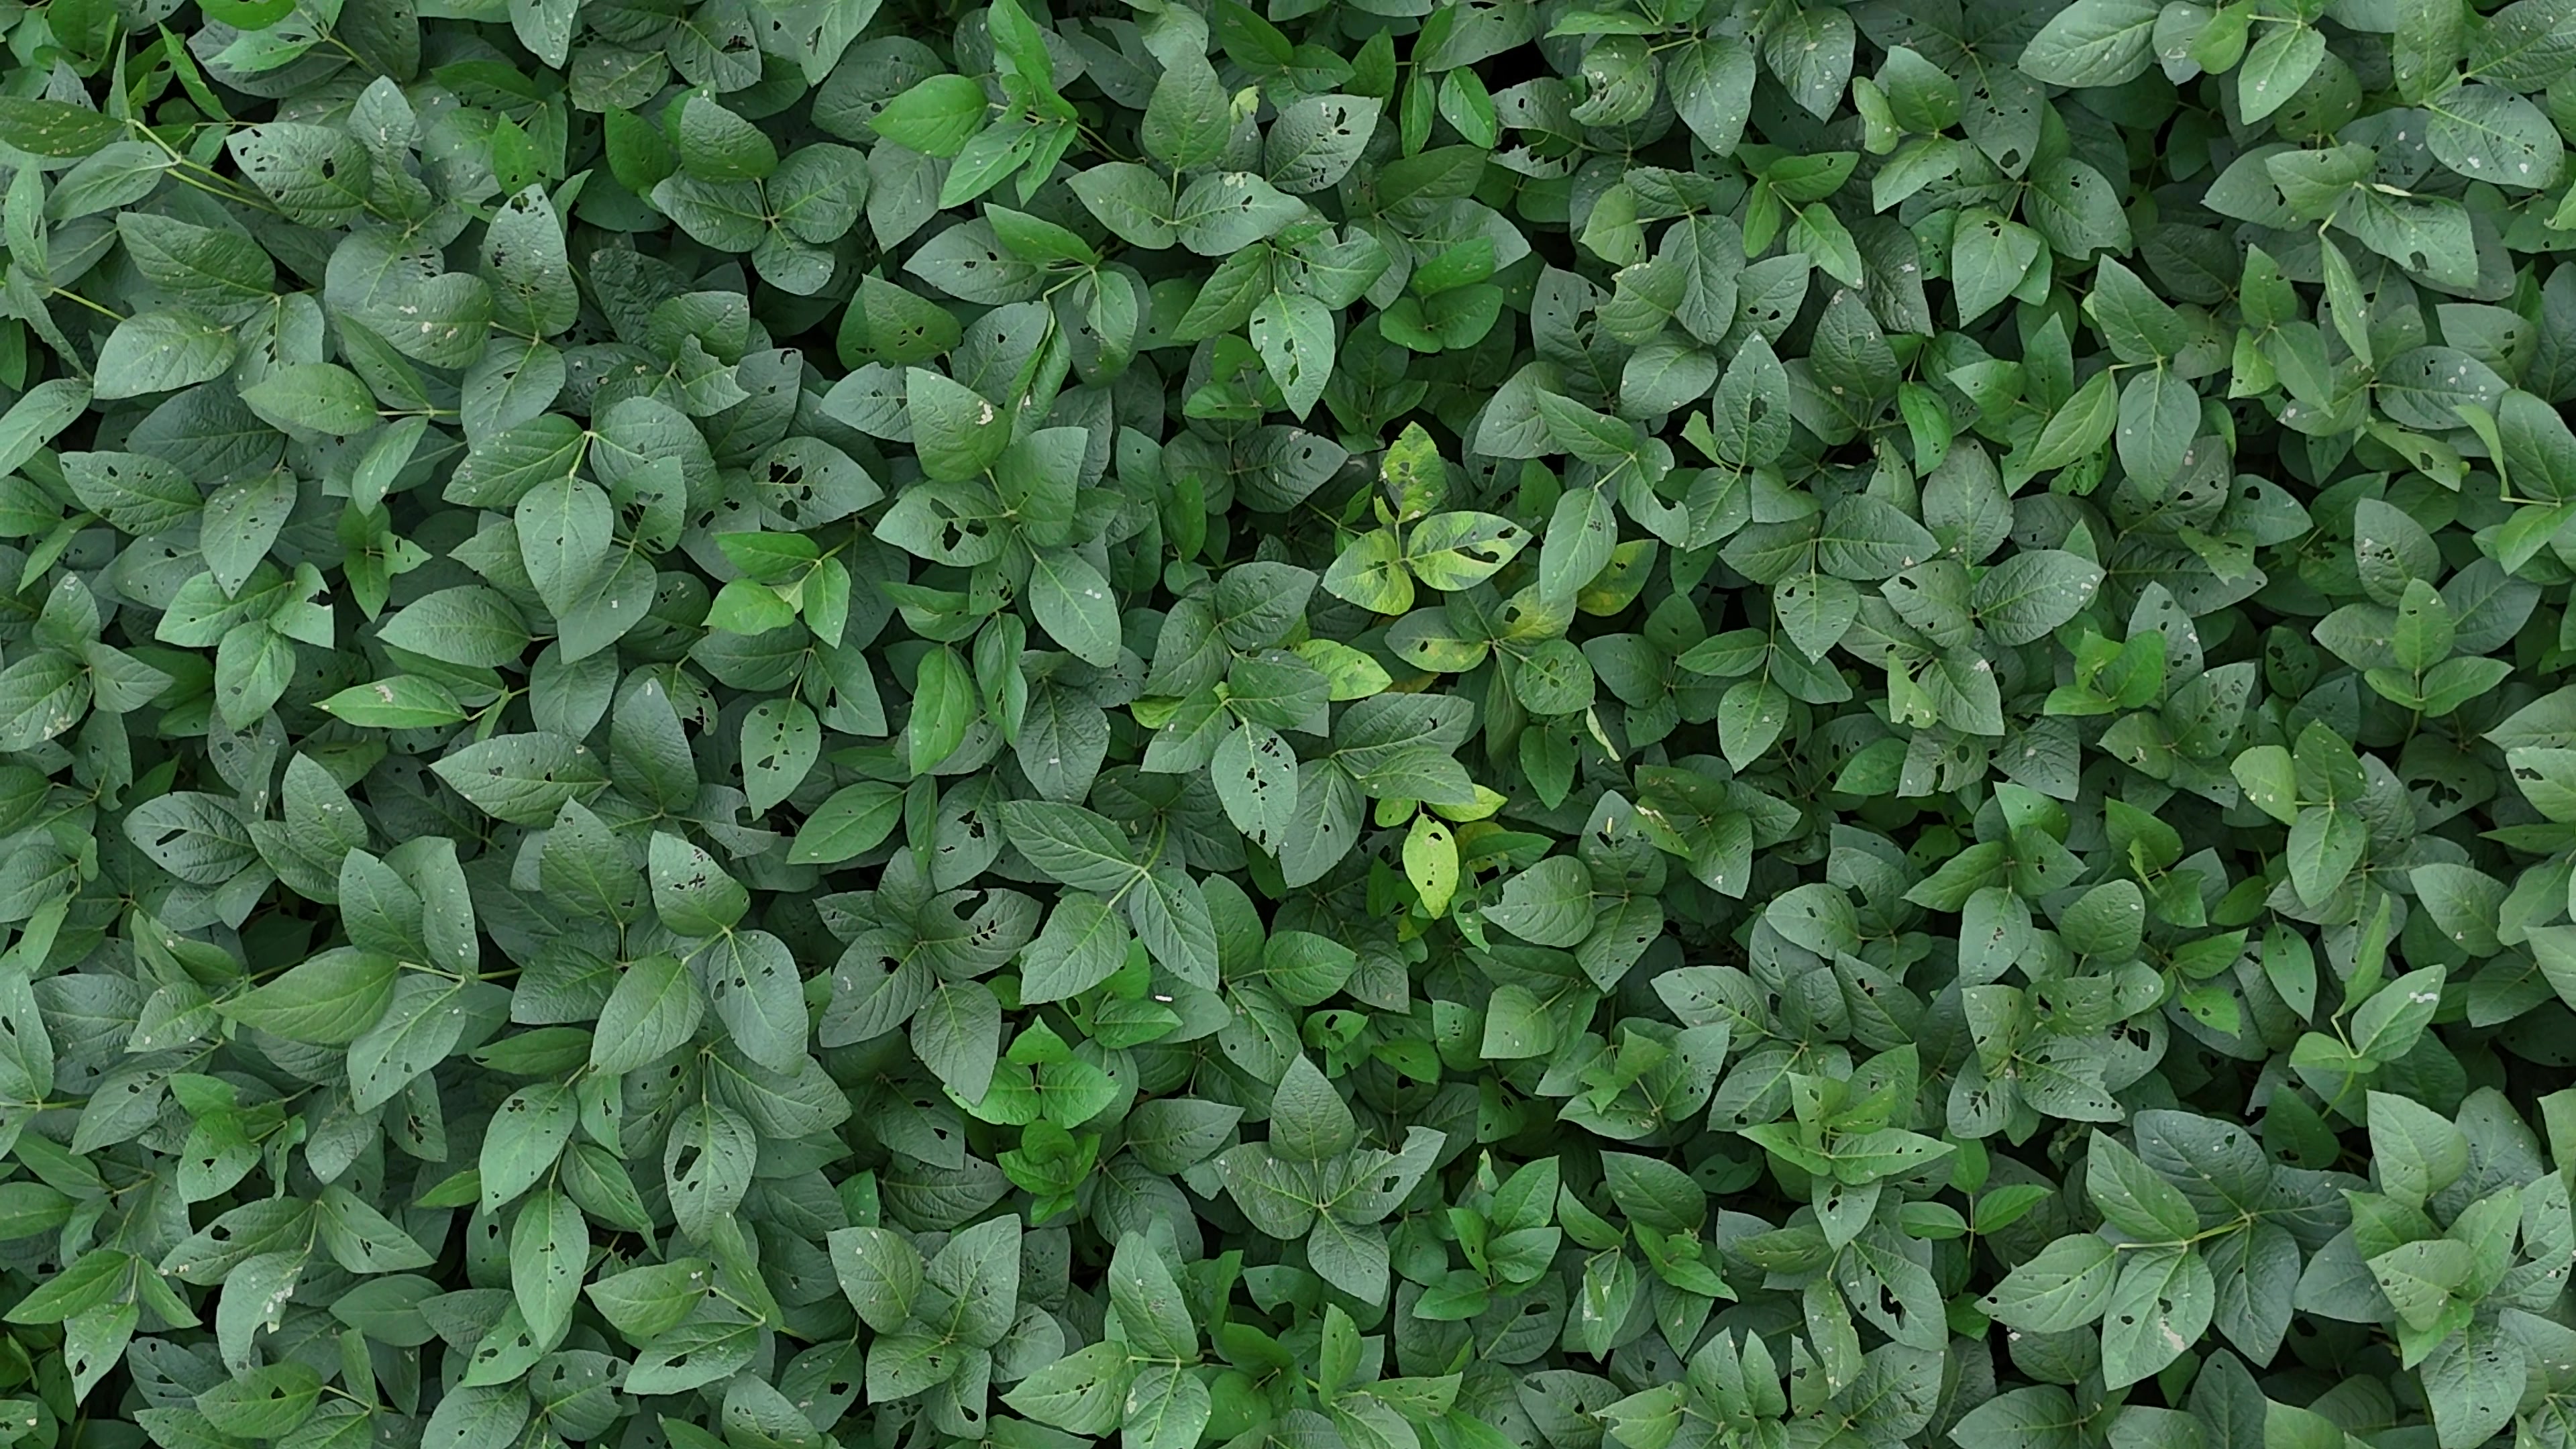
Label: Semilooper_Pest